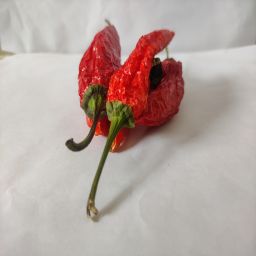
Crop: New Mexico Green Chile
Quality: Dried